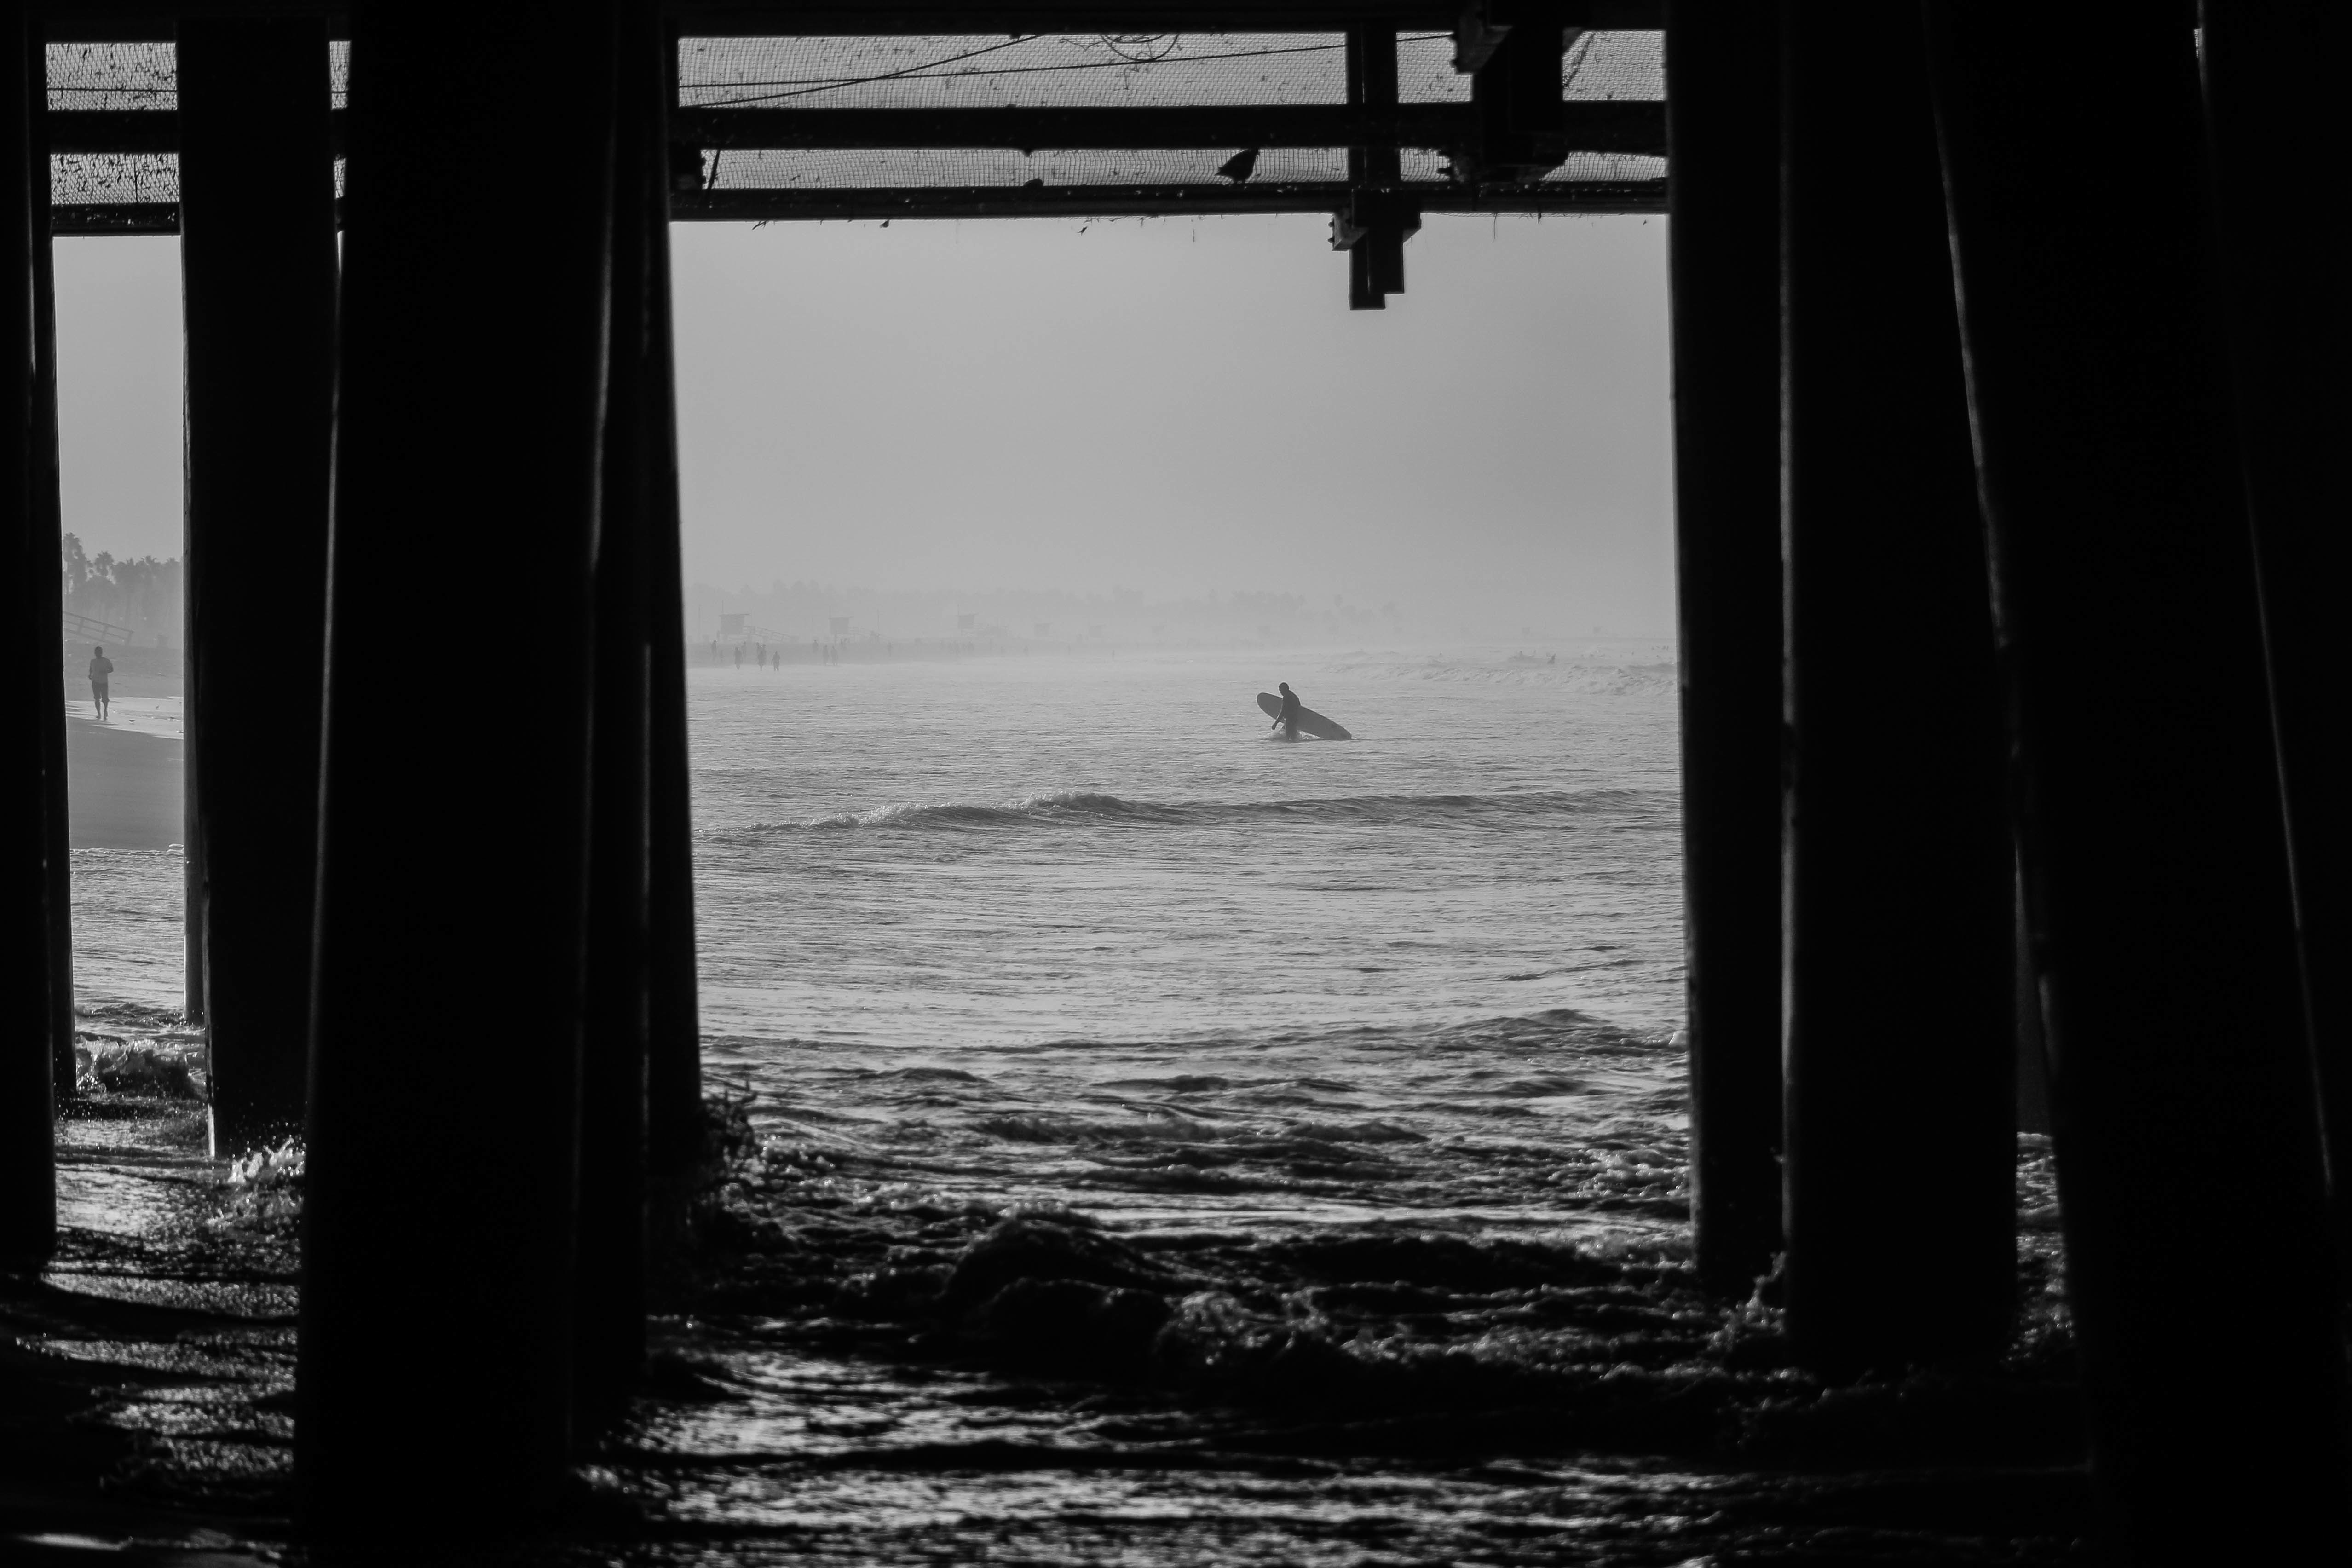
beach, sea, water, ocean, light, black and white, white, wave, pier, surfer, reflection, darkness, black, monochrome, photograph, image, monochrome photography